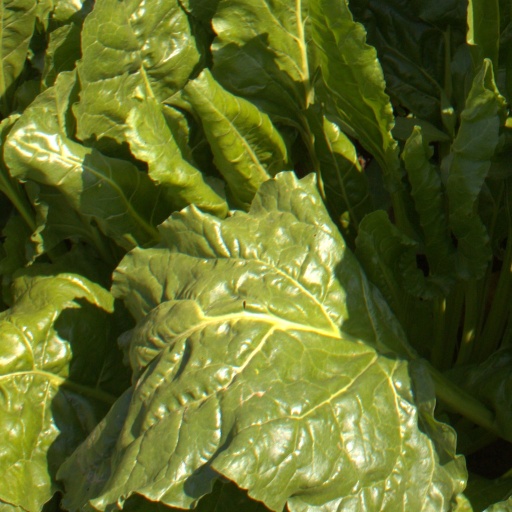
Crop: sugar beet